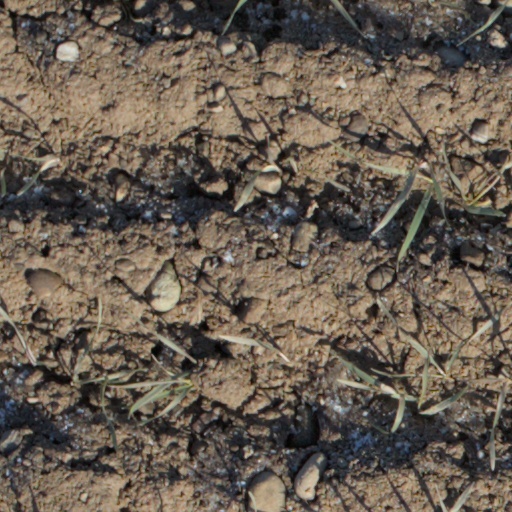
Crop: wheat